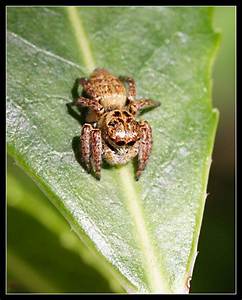
Label: ragno